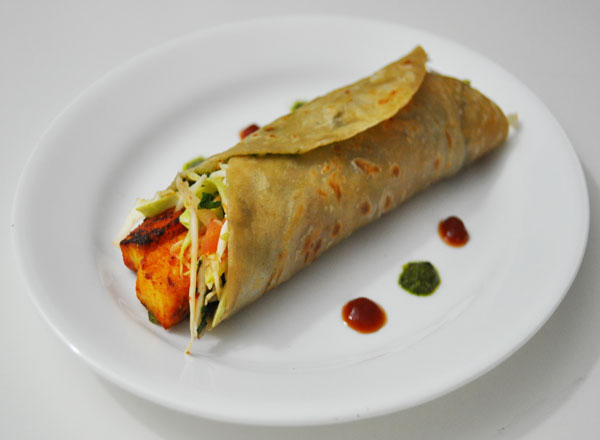
Dish: kaathi_rolls